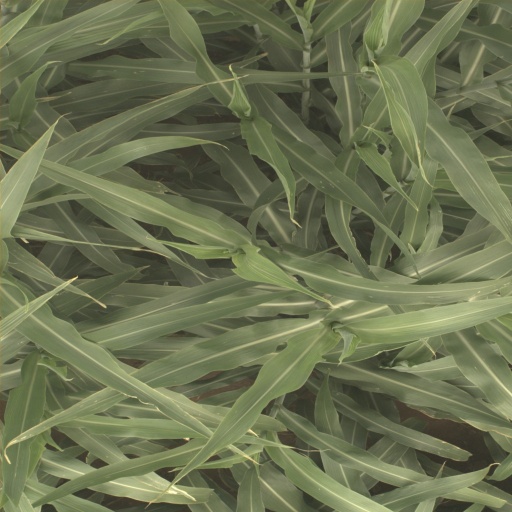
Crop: sorghum